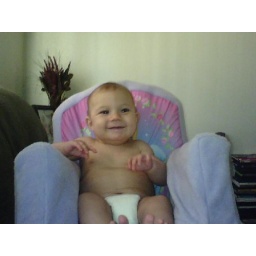
sitting in big boy chair